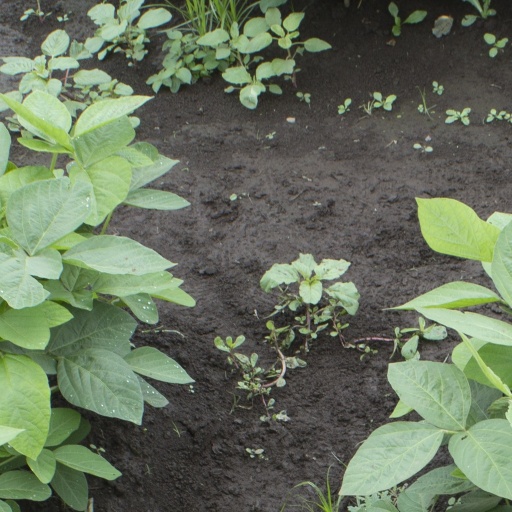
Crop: soybean